History of Saturday Night Live

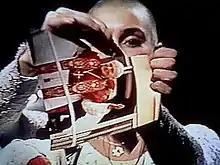
Sinéad O'Connor ripped a picture of Pope John Paul II into pieces live on-air in 1992.

Coming from a management background, Ebersol was adept at maintaining network relationships and took on many business and production duties, increasingly leaving producer Bob Tischler in charge of creative decisions. Under Ebersol's leadership, Eddie Murphy, who had been underused during Doumanian's tenure, rose to prominence with popular characters like Mister Robinson's Neighborhood and Gumby. His success was a major factor in the show's resurgence, though it created tensions within the cast, particularly after Ebersol allowed Murphy to host following the cancellation of Murphy's "48 Hrs." co-star, Nick Nolte.